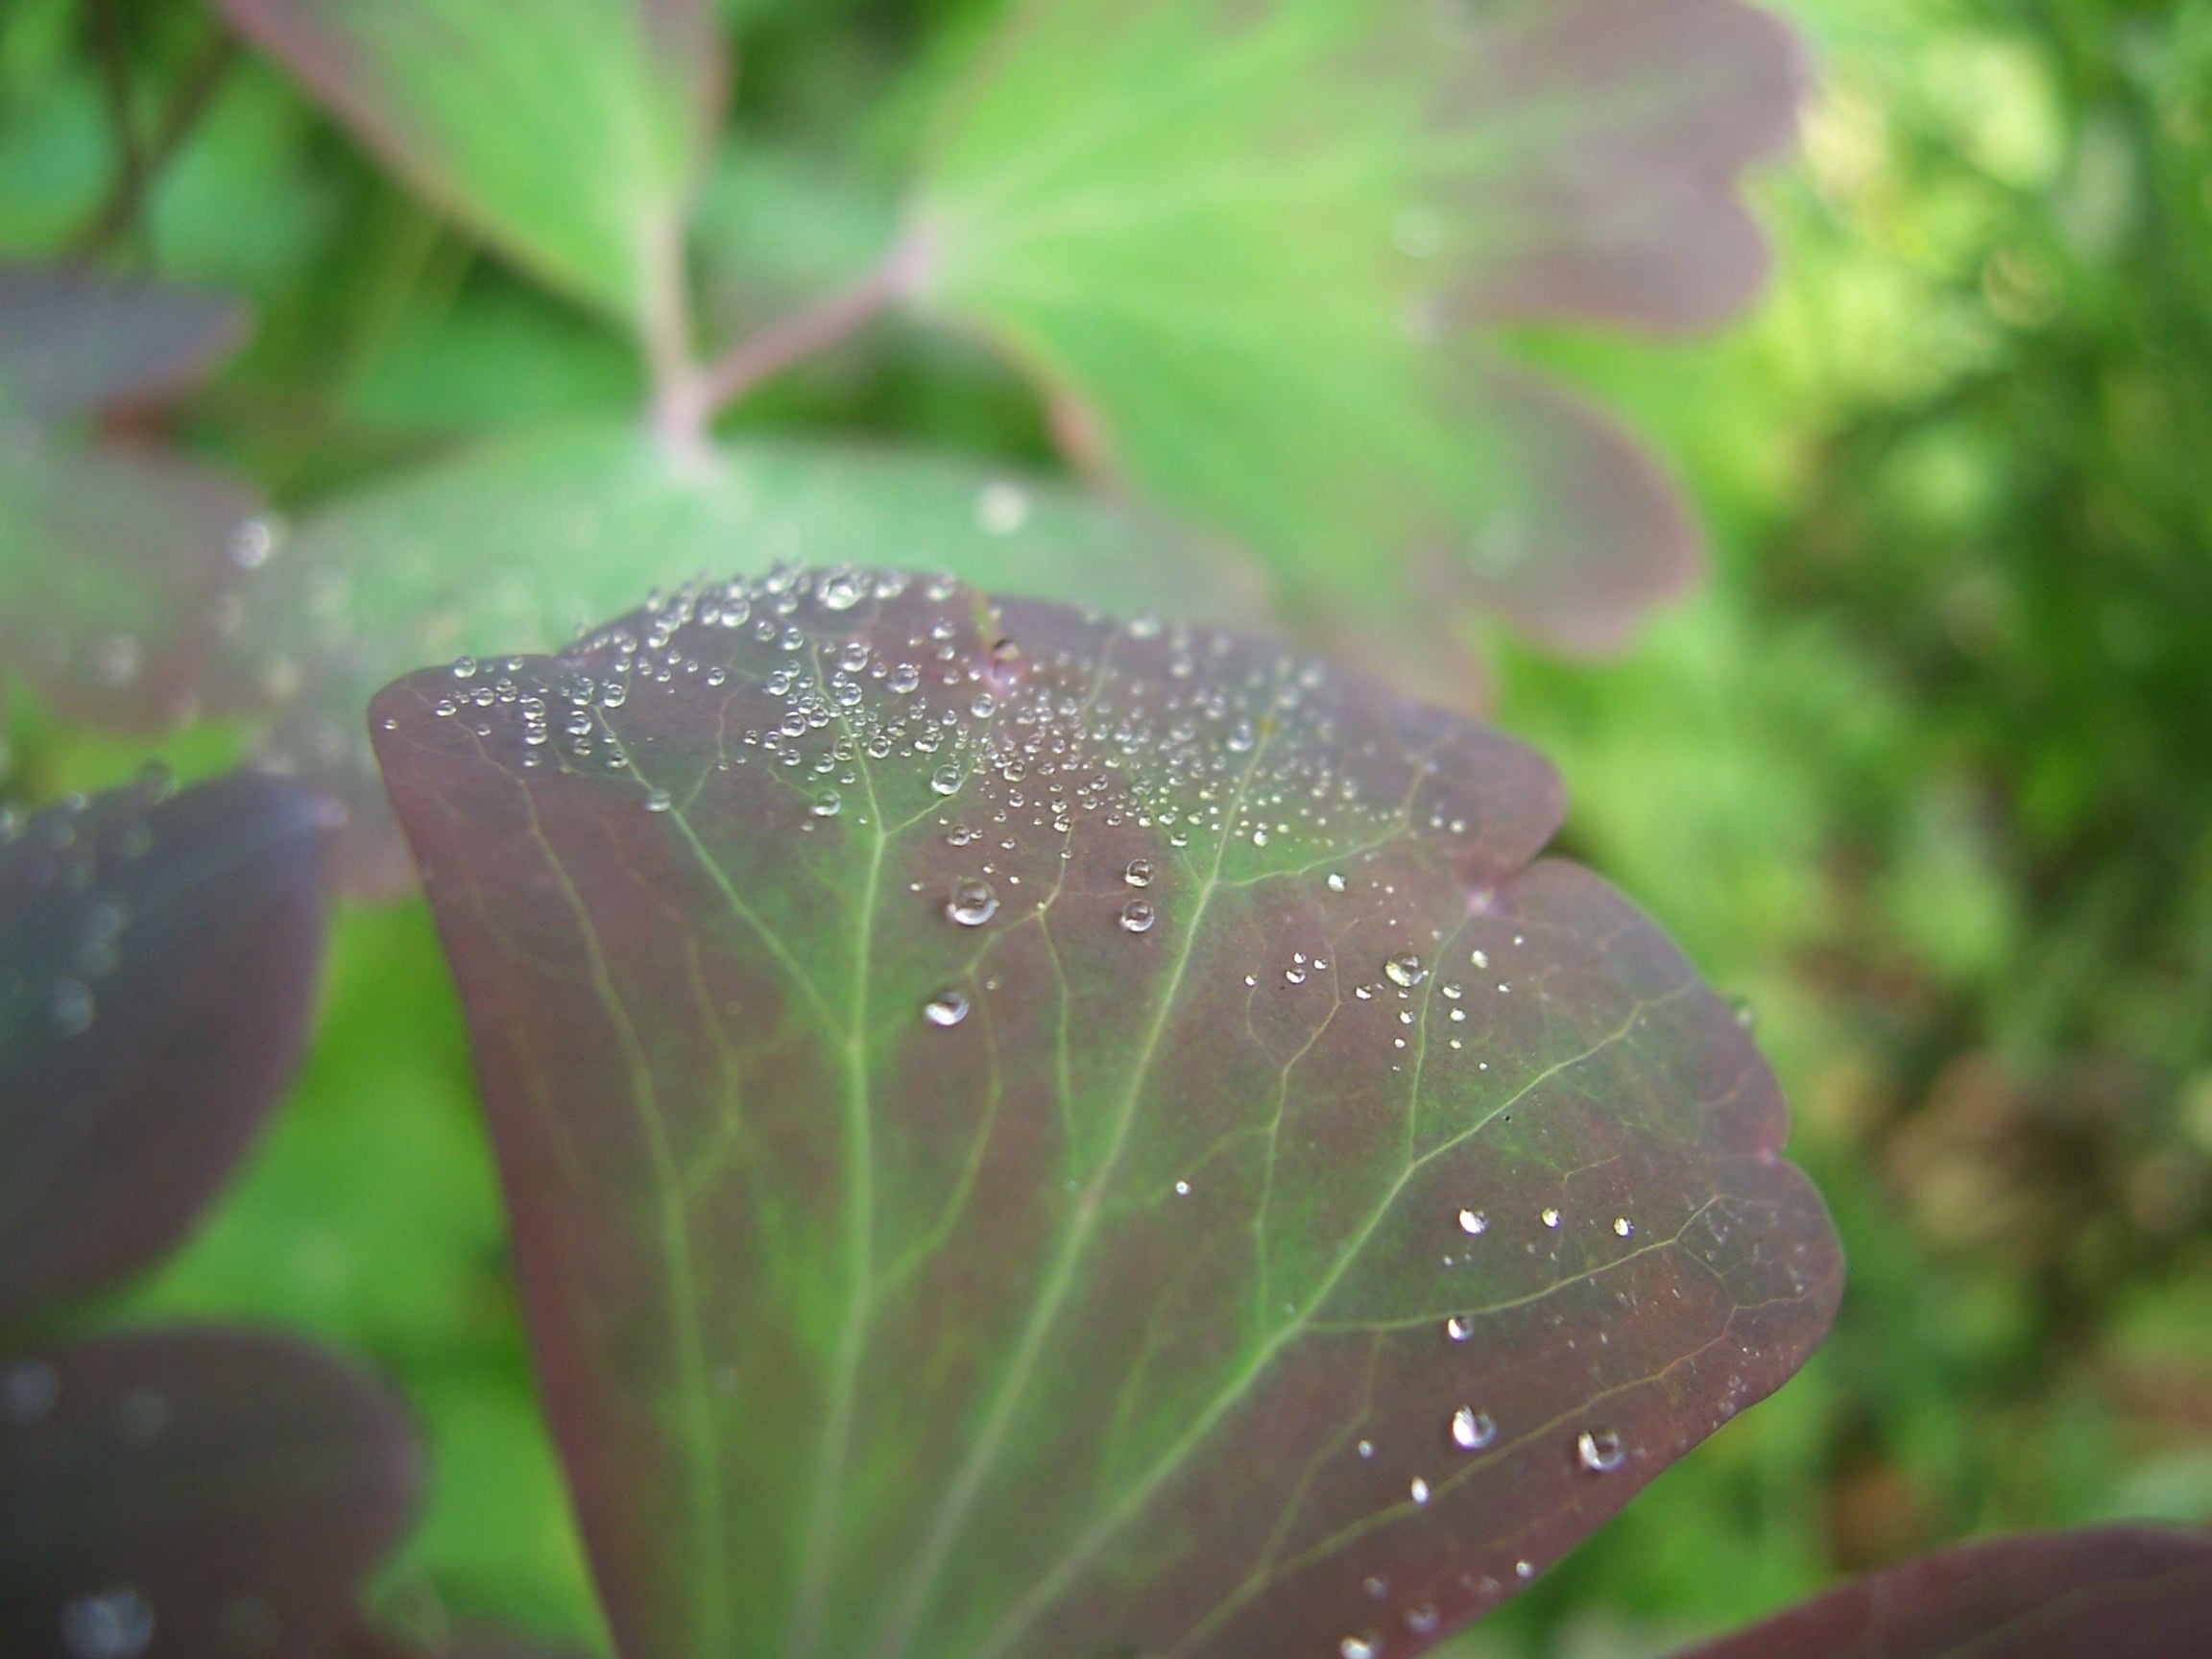
tree, water, nature, grass, dew, plant, leaf, flower, petal, green, botany, flora, close up, shrub, raindrops, moisture, macro photography, plant stem